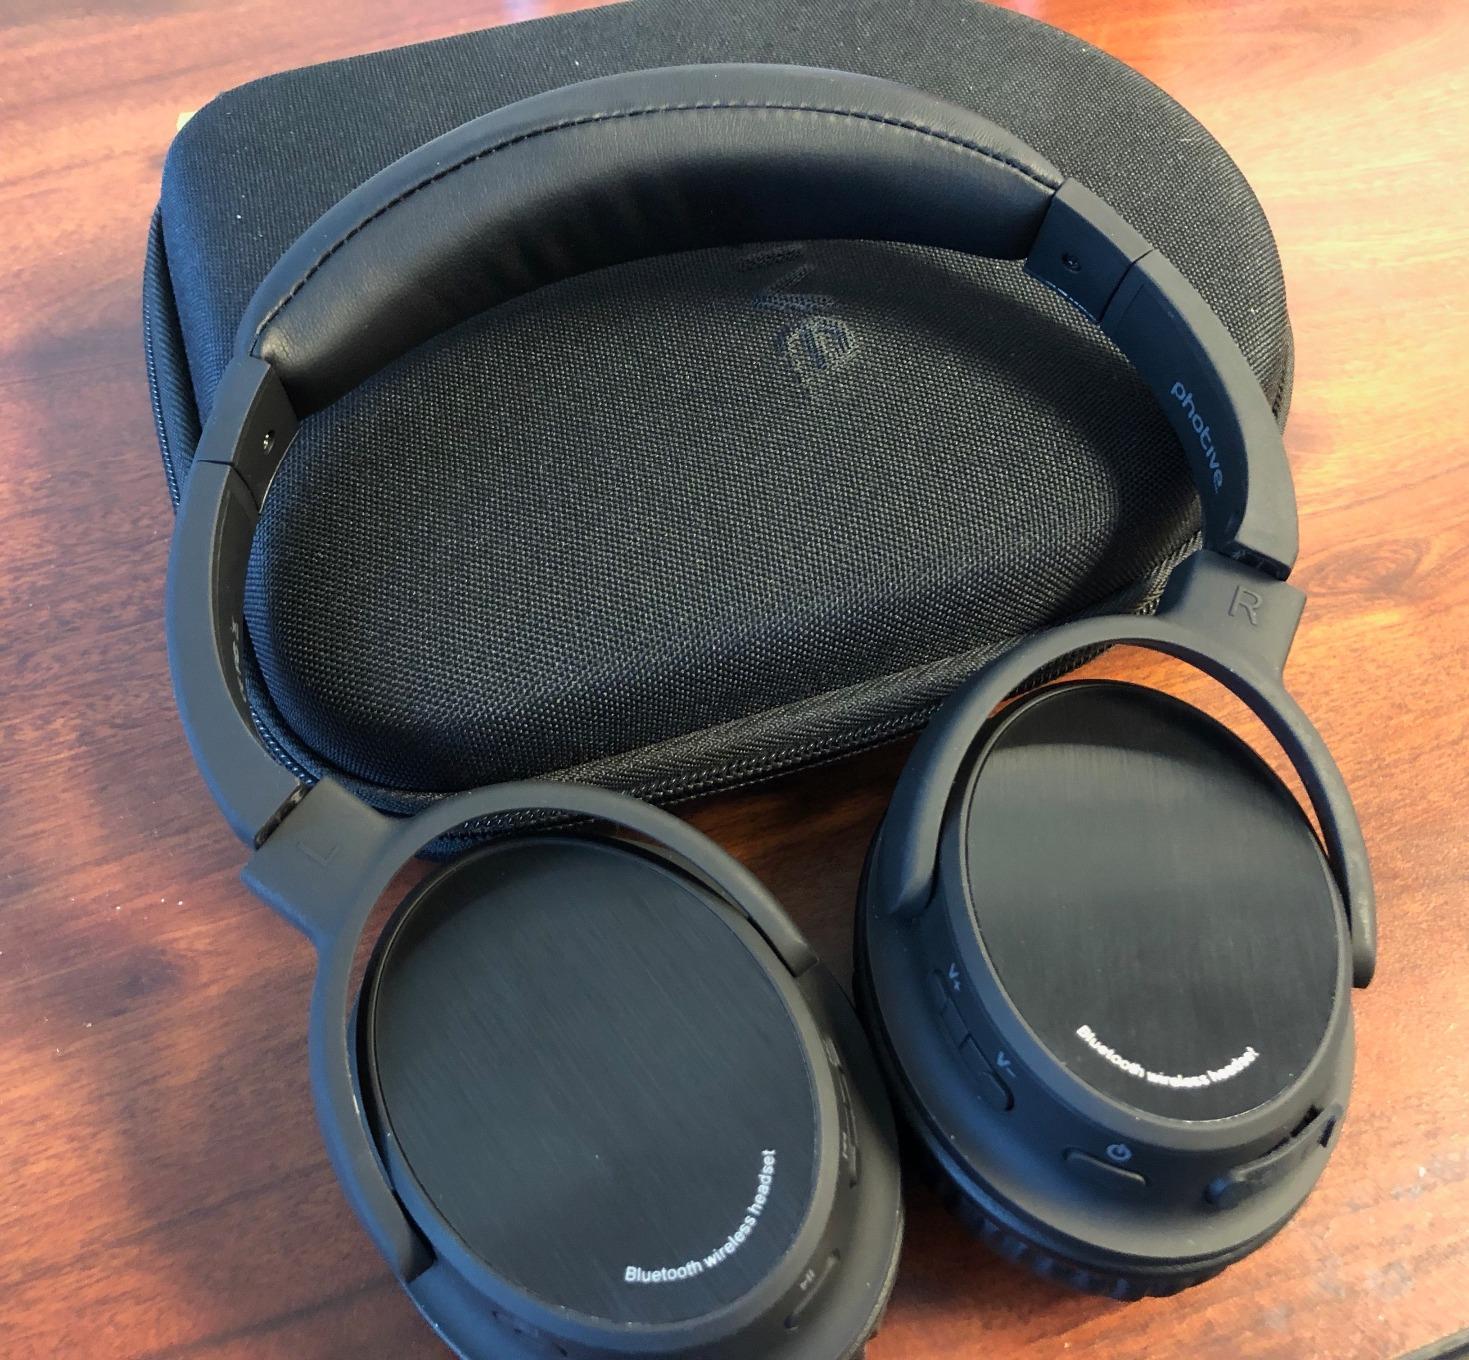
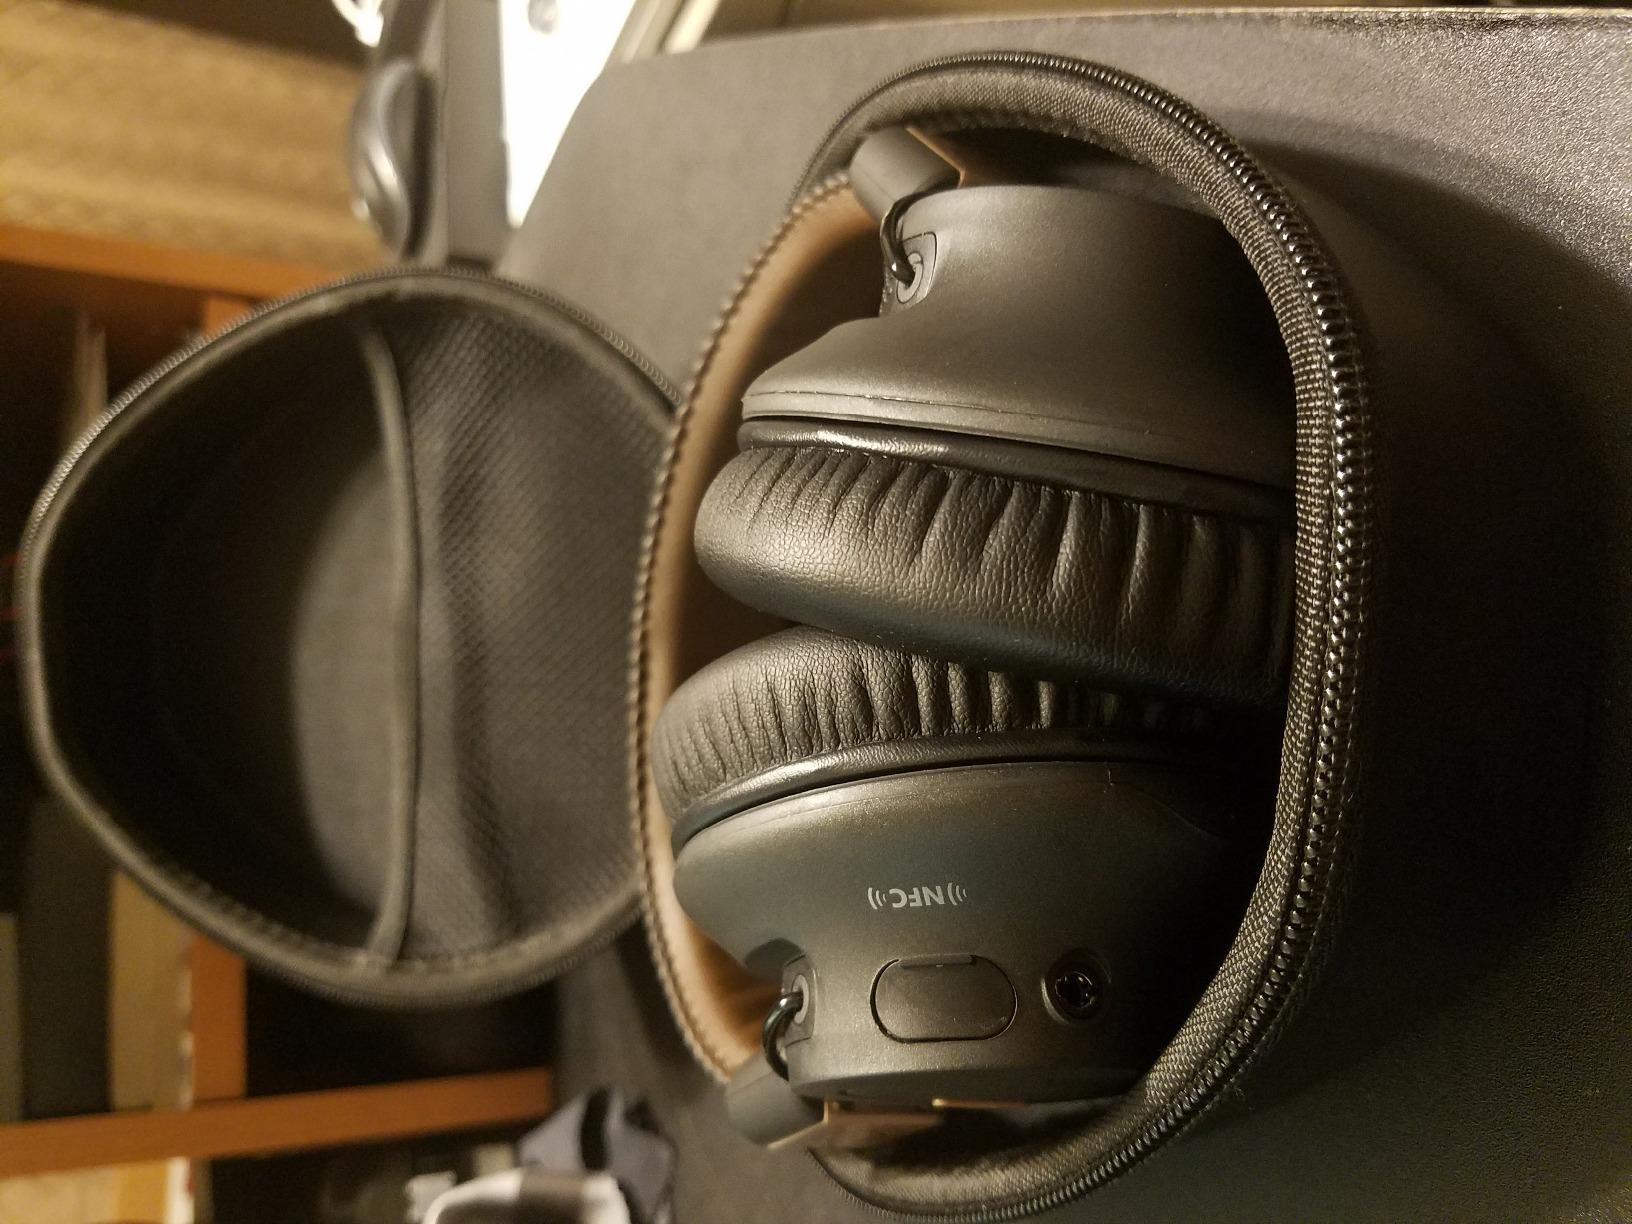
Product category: headphones
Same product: no